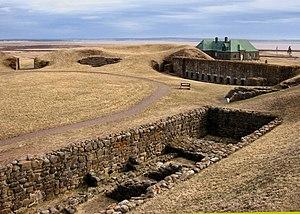
Gamaliel Smethurst est un marchand, un homme politique et écrivain britannique.
Pont-à-Buot ou Pointe-de-Bute est un village du comté de Westmorland, au sud-est de la province canadienne du Nouveau-Brunswick. Le village a le statut de district de services locaux sous le nom légal de Pointe de Bute.
Cet article recense les lieux patrimoniaux du comté de Westmorland inscrit au répertoire des lieux patrimoniaux du Canada, qu'ils soient de niveau provincial, fédéral ou municipal.
Le Grand Dérangement constitue une période de l'histoire de l'Acadie s'échelonnant, selon les historiens, de 1749 ou 1750 aux années 1780 ou même 1820. La déportation des Acadiens, souvent considérée comme synonyme, ne couvre qu'une partie de cette période, soit de 1755 à 1763.
La province canadienne du Nouveau-Brunswick compte 1 739 lieux patrimoniaux. De ce nombre 114 ont été désignés au niveau fédéral et 1 625 au niveau provincial et municipal
Un lieu historique national du Canada est un endroit désigné par le ministère de l’Environnement du Canada avec l'avis de la Commission des lieux et monuments historiques du Canada. Parcs Canada, une agence fédérale, administre le programme de désignation d’importance historique nationale. En 2014, il y avait 971 lieux historiques nationaux, dont 167 sont directement administrés par Parcs Canada. Ils sont situés dans toutes les provinces et territoires du Canada à l'exception de deux lieux situés en France, le mémorial de Vimy et le mémorial terre-neuvien de Beaumont-Hamel.